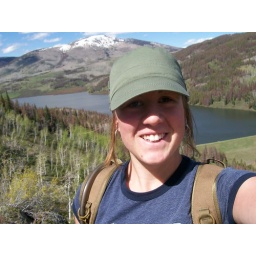
Me with pearl lake in the back ground